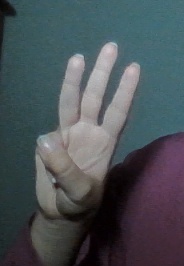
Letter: thaa